Jane Toppan

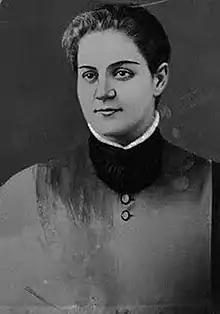

Jane Toppan (born Honora Kelley; March 31, 1854 – August 17, 1938), nicknamed Jolly Jane, was an American serial killer who murdered 12 people in Massachusetts between 1895 and 1901, although she confessed to killing 31 and is suspected of killing more than 100. The killings were carried out in Toppan's capacity as a nurse, targeting patients and their family members. Toppan, who admitted to have committed the murders to satisfy a sexual fetish, was quoted as saying that her ambition was "to have killed more people—helpless people—than any other man or woman who ever lived".